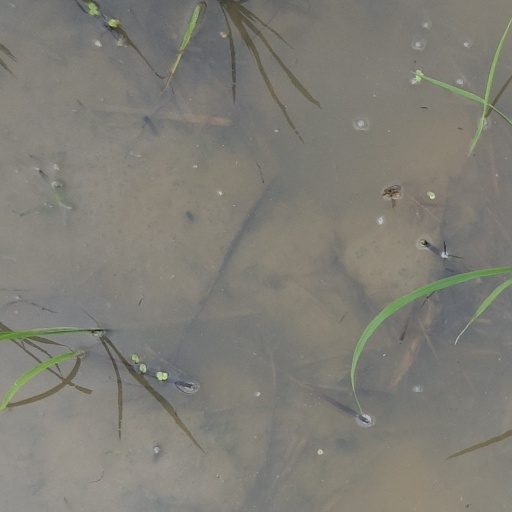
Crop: rice